Black-crowned antshrike

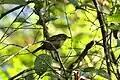
Female - Panama

The black-crowned antshrike's breeding season varies geographically and from year to year. The peak season generally is between April and July. The nest is a cup woven from fungal rhizomorphs, moss, and sometimes rootlets and spider silk, and is lined with rhizomorphs. It is suspended by the rim from a branch fork up to about above the ground but more commonly within